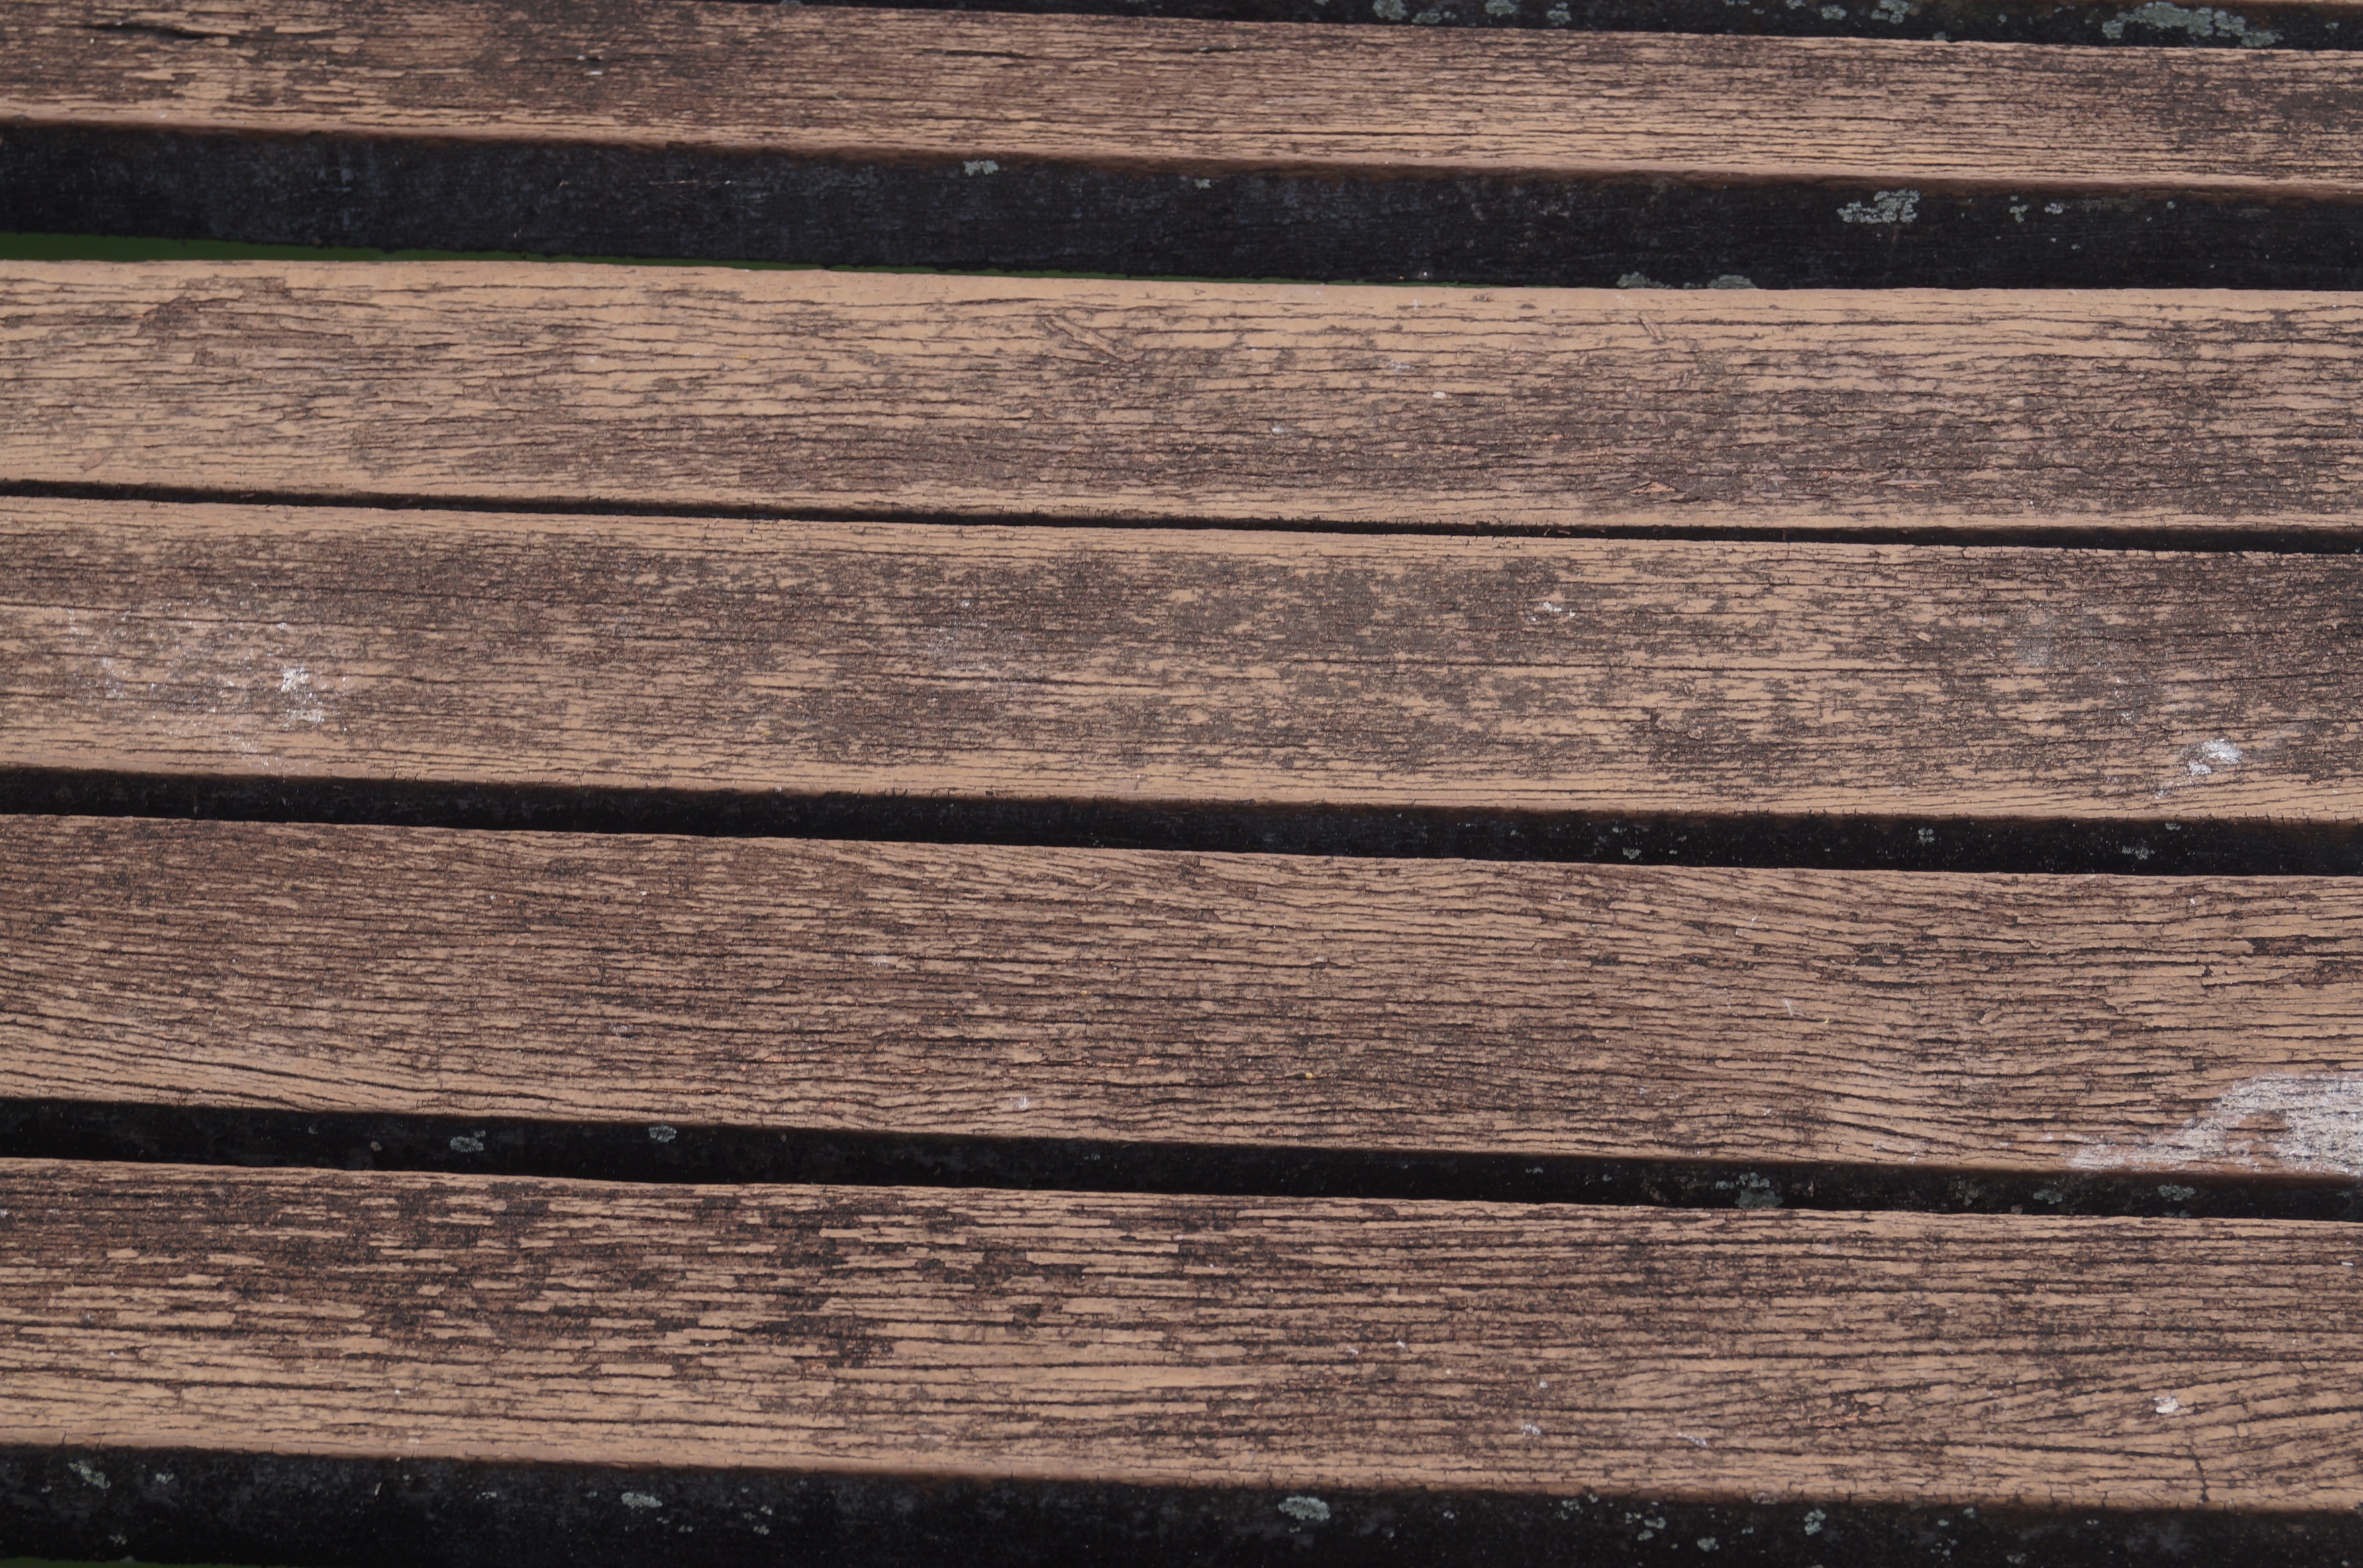
wood, texture, plank, floor, wall, line, lumber, hardwood, flooring, plywood, wood flooring, laminate flooring, wood stain